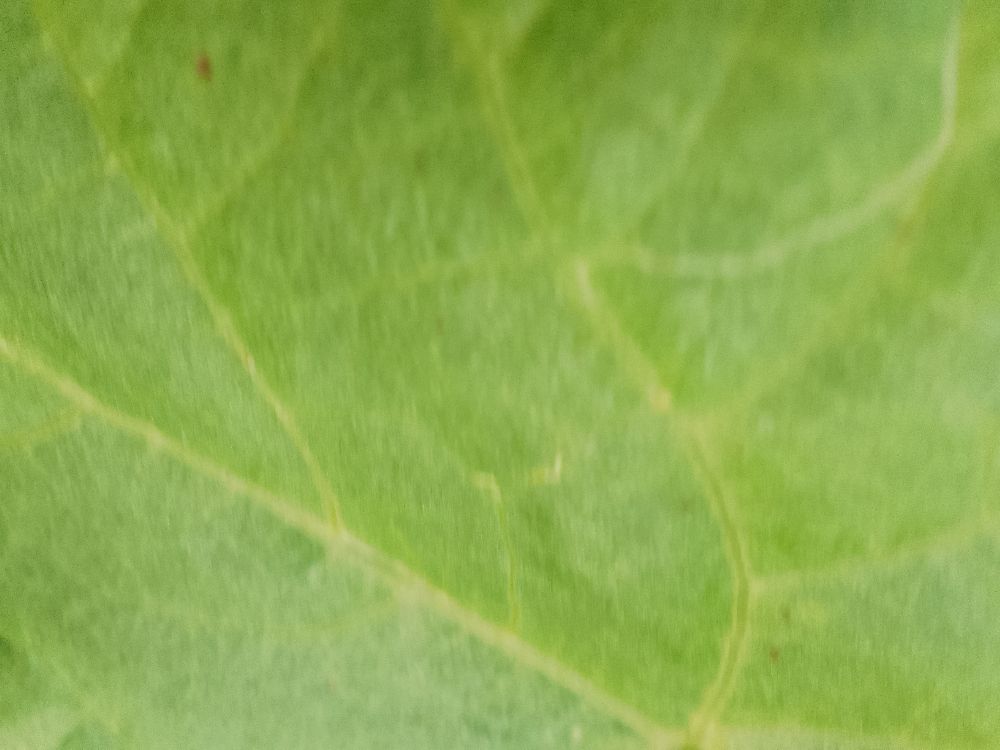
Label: healthy